Sky position (RA, Dec in degrees): 168.21, 23.257
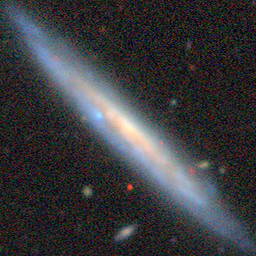
Galaxy morphology: Edge-on Galaxies without Bulge